Jan Böhmermann

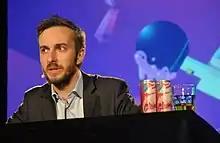
Böhmermann on his "Schlimmer als Jan Böhmermann" tour in Rostock in 2014

Starting in March 2014, Böhmermann went on tour in Germany with his stage program ""Schlimmer als Jan Böhmermann"", in which he preserves jokes and one-liners from his previous shows and publications.